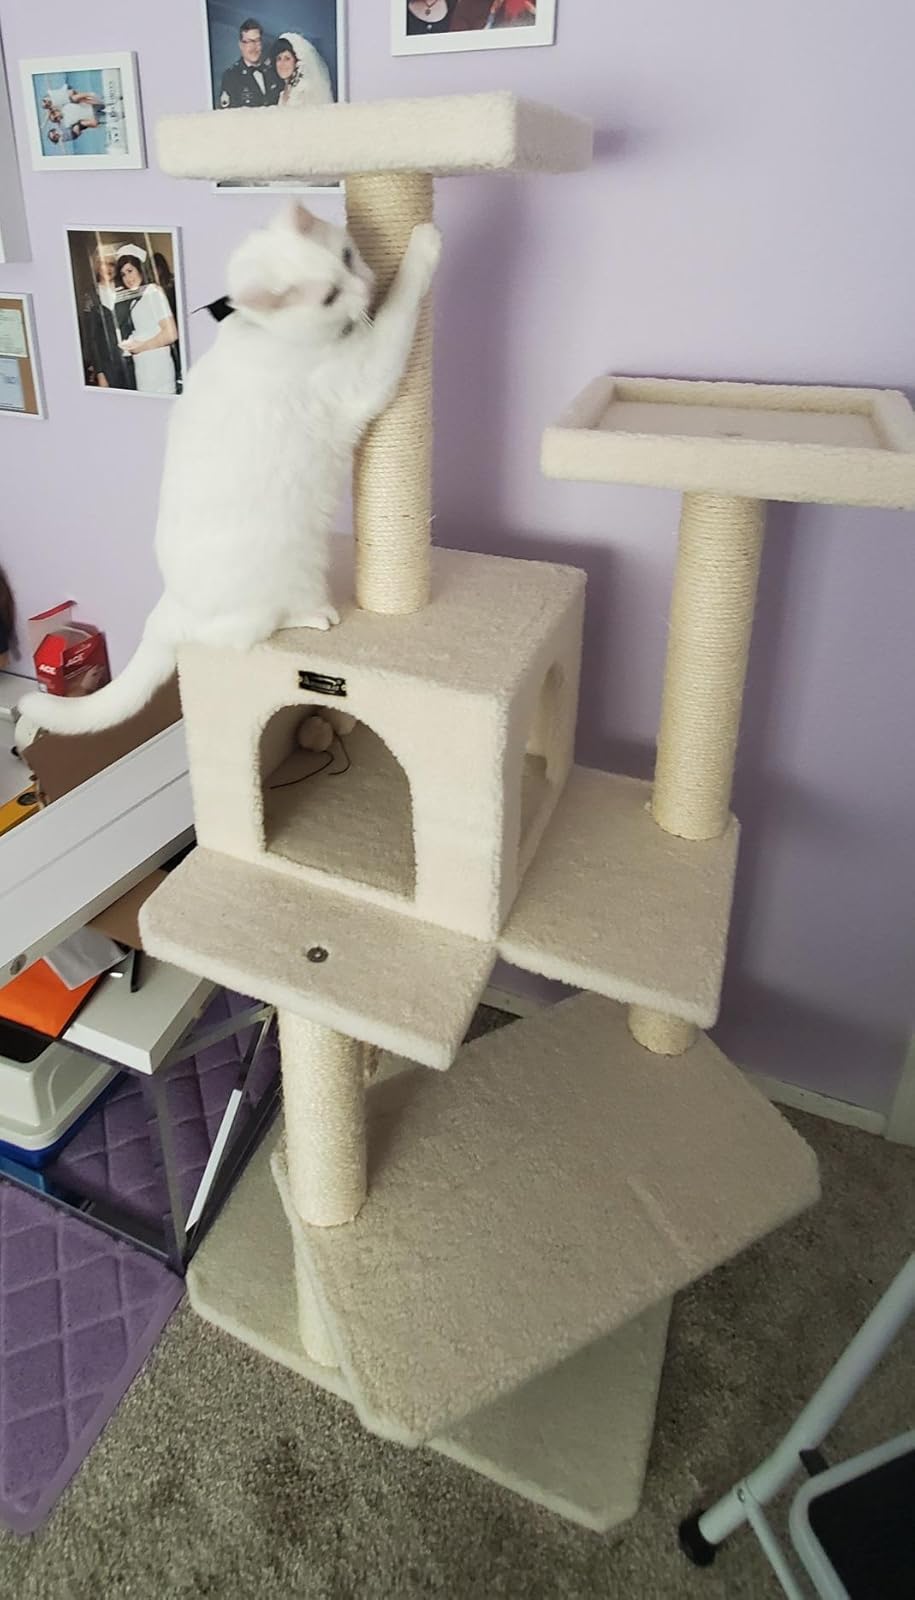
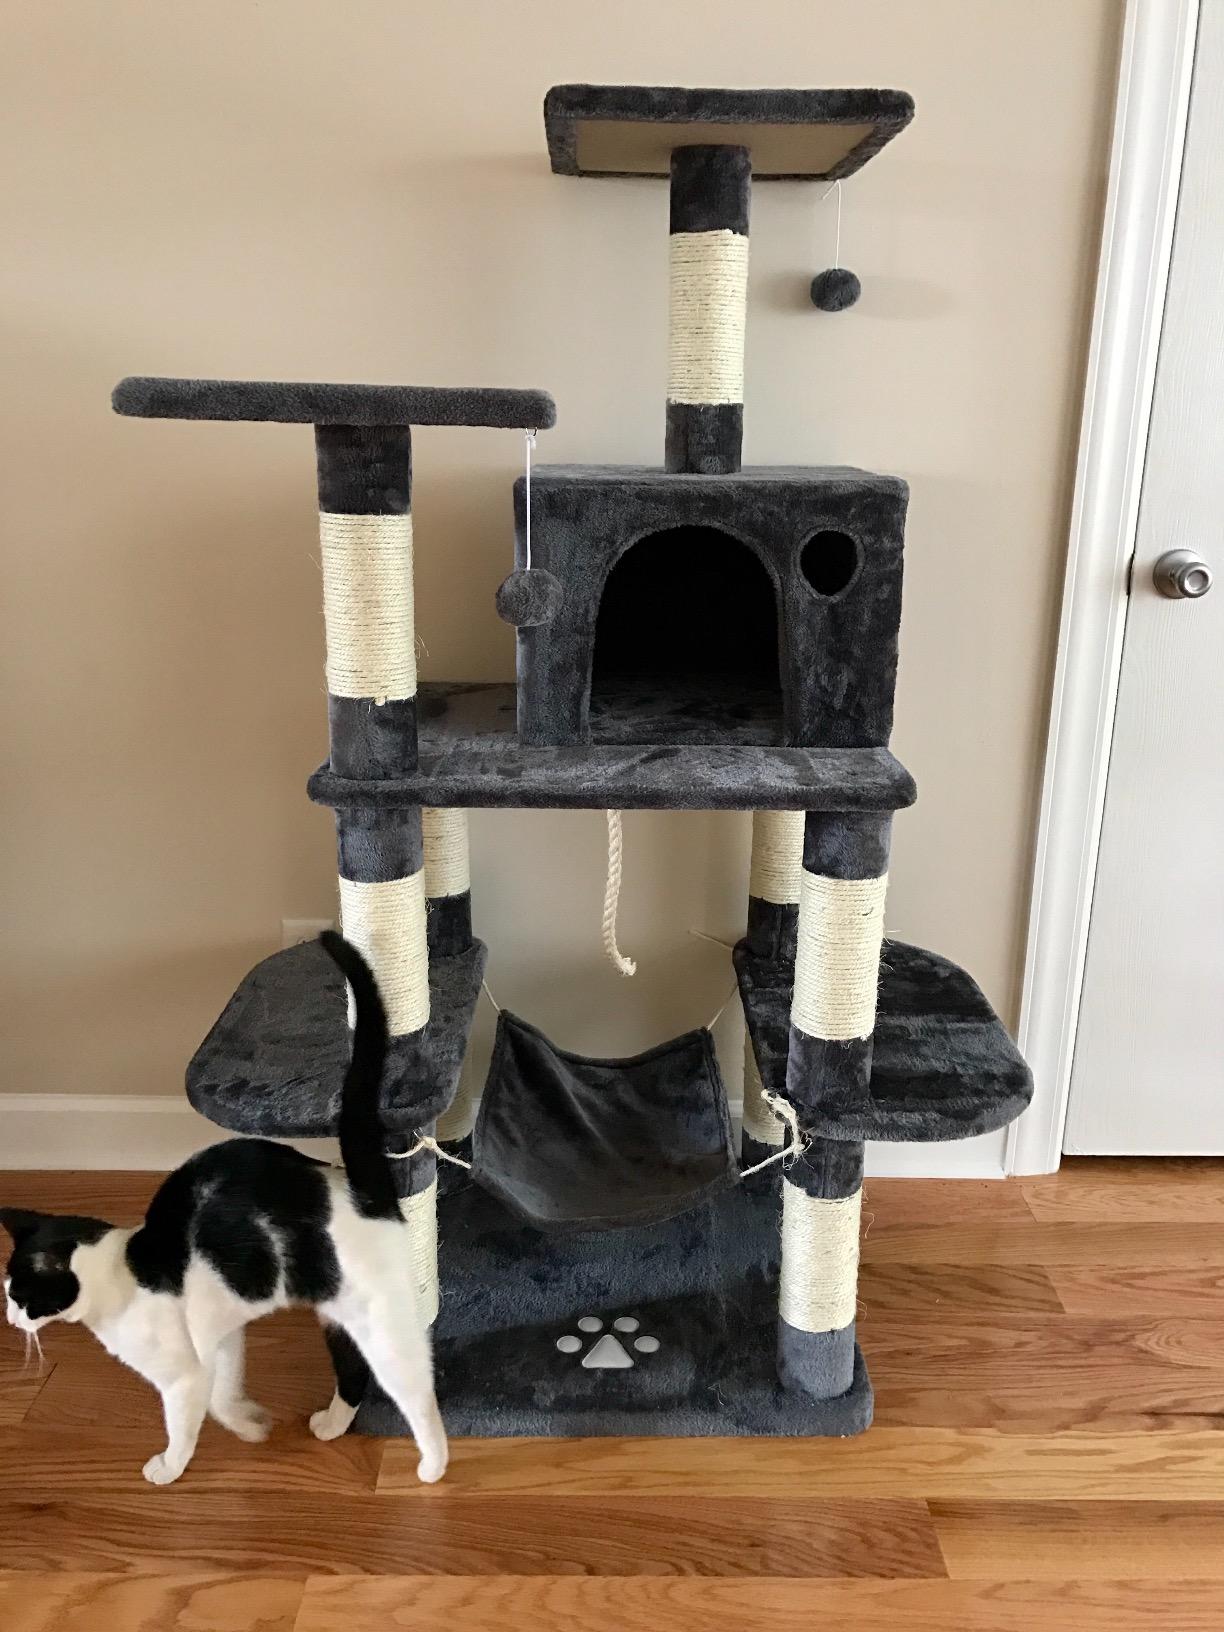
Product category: items_cat tree
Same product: no